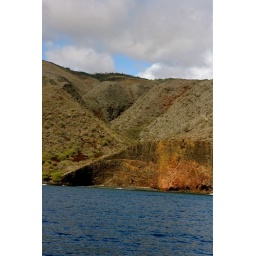
A rock wall with hills and hills behind just below the clouds.